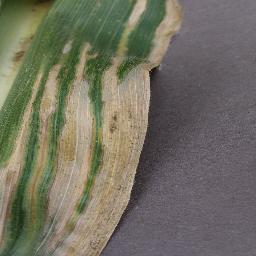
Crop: corn
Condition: (maize)_northern_blight